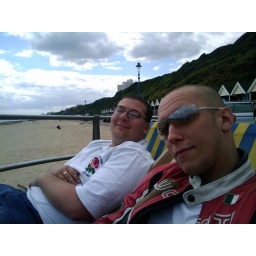
Chillaxing in some deck chairs at Boscombe beach with Moley.